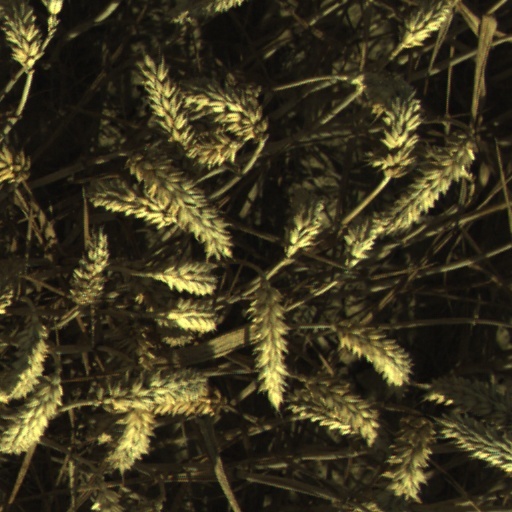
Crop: wheat